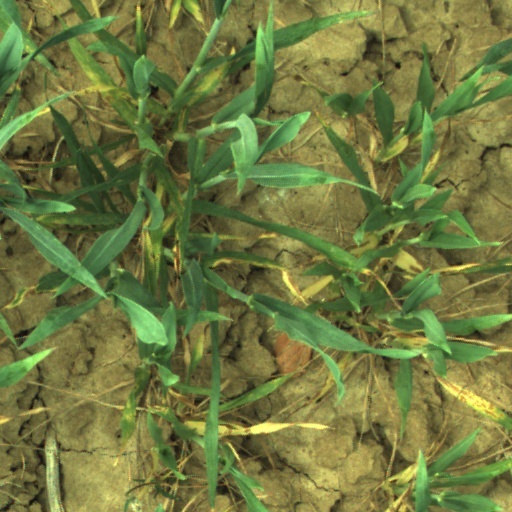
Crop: wheat